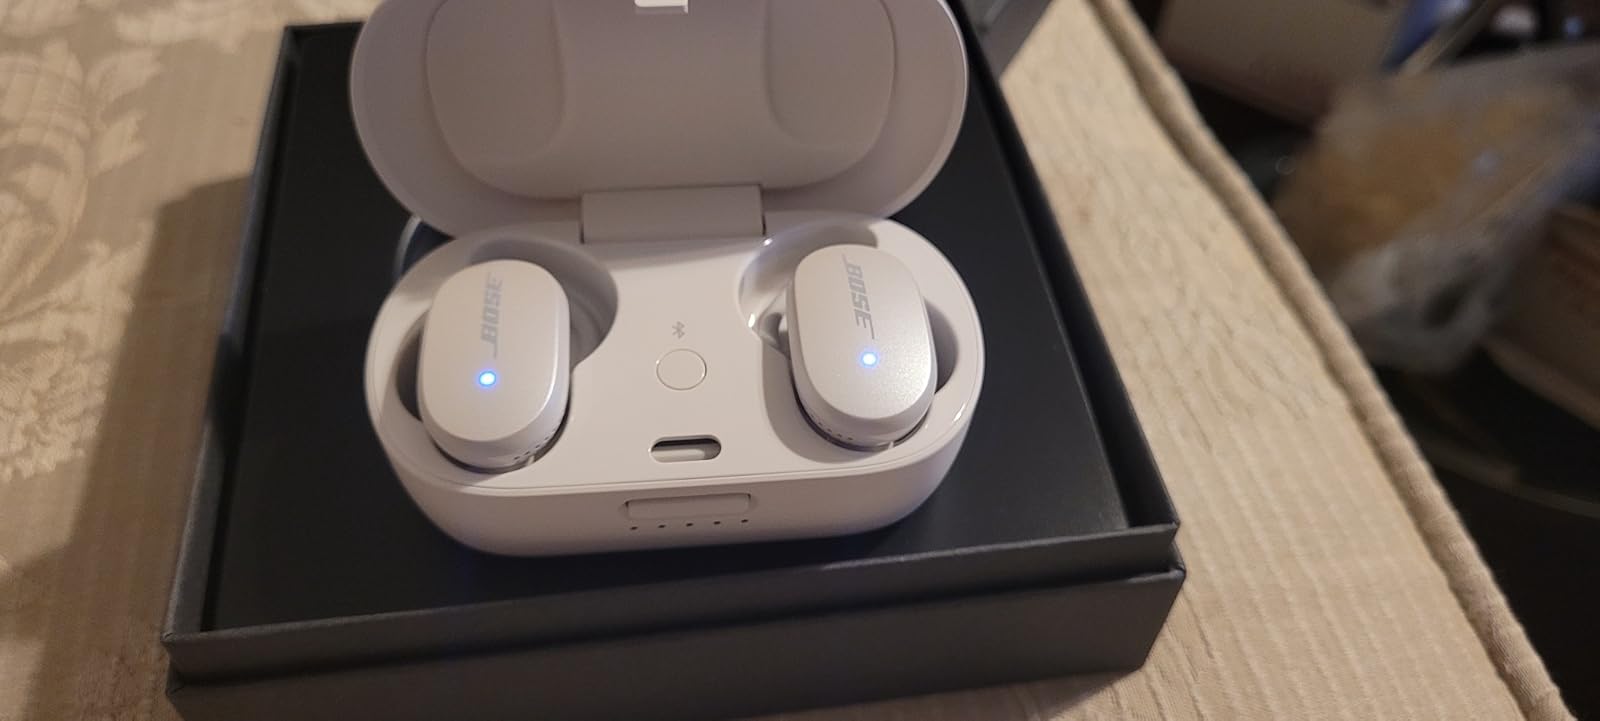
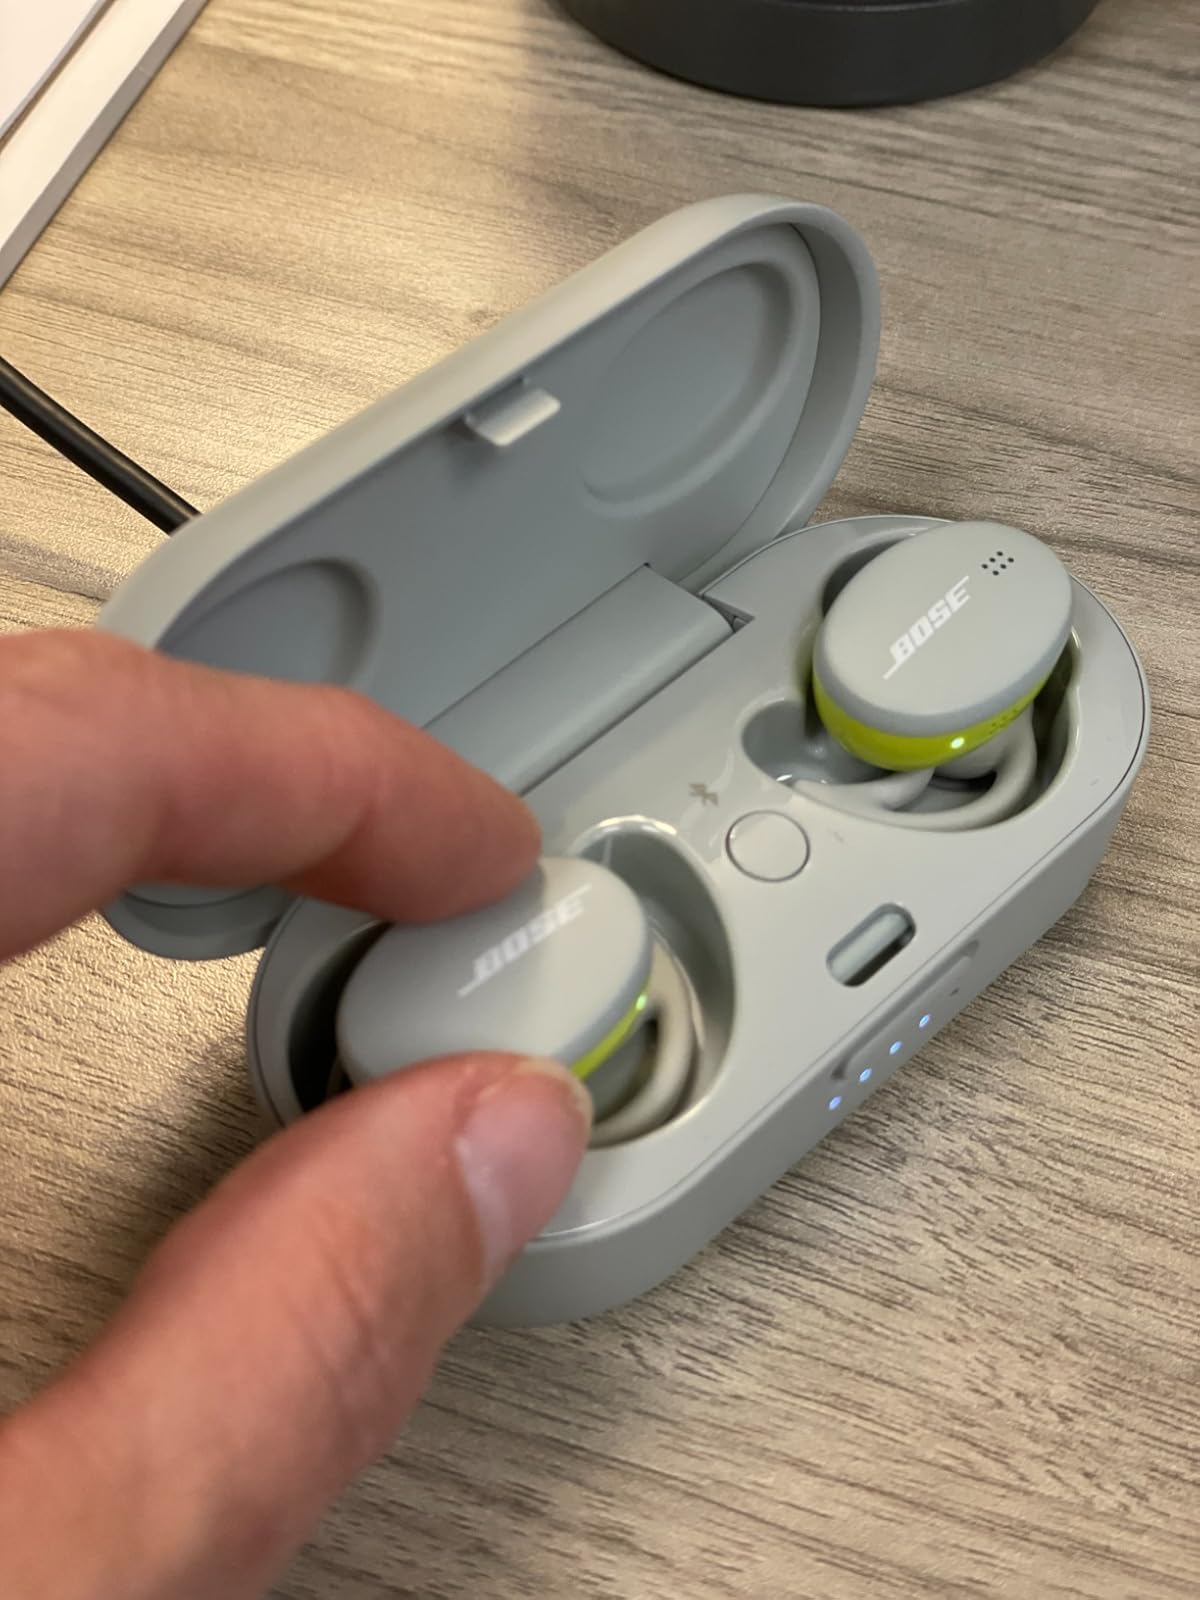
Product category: earbuds
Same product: no